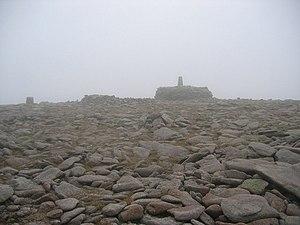
Am Fear Liath Mòr, également connu sous le nom de Big Grey Man of Ben MacDhui ou simplement the Greyman, est le nom d'une créature que l'on dit hanter le sommet et les cols du Ben Macdui, le point culminant des Cairngorms et la seconde plus haute montagne d'Écosse et également des Îles Britanniques.